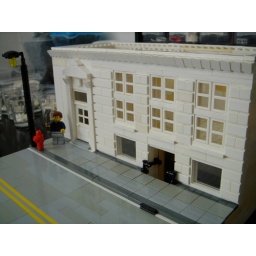
Our old apartment in Copenhagen seen from the outside. With the strange parrot dude living down the street walking the sidewalk.